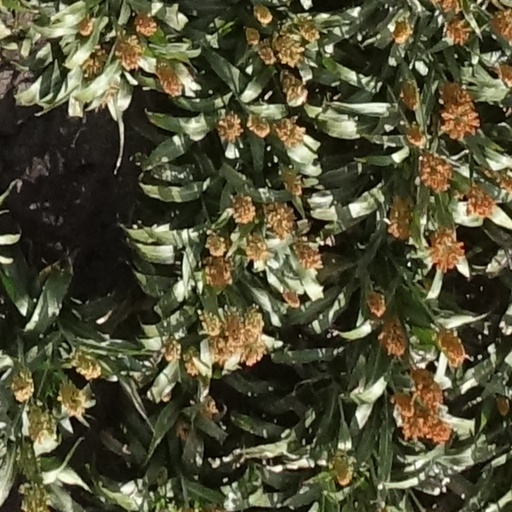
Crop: sorghum